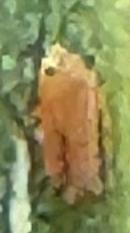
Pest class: english_grain_aphid